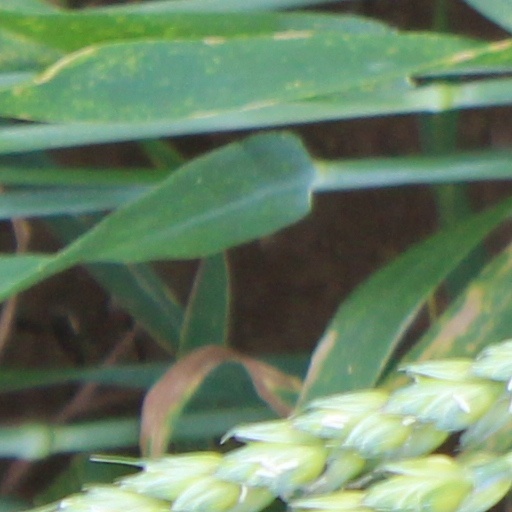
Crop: wheat